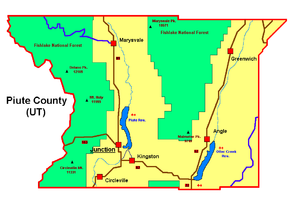
Le comté de Piute est l’un des vingt-neuf comtés de l’État de l'Utah, aux États-Unis. Son nom provient de l’ethnie amérindienne Paiute.